Noleby Runestone

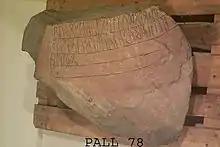

The Noleby Runestone, which is also known as the Fyrunga Runestone or Vg 63 for its Rundata catalog listing, is a runestone in Proto-Norse which is engraved with the Elder Futhark. It was discovered in 1894 at the farm of Stora Noleby in Västergötland, Sweden.